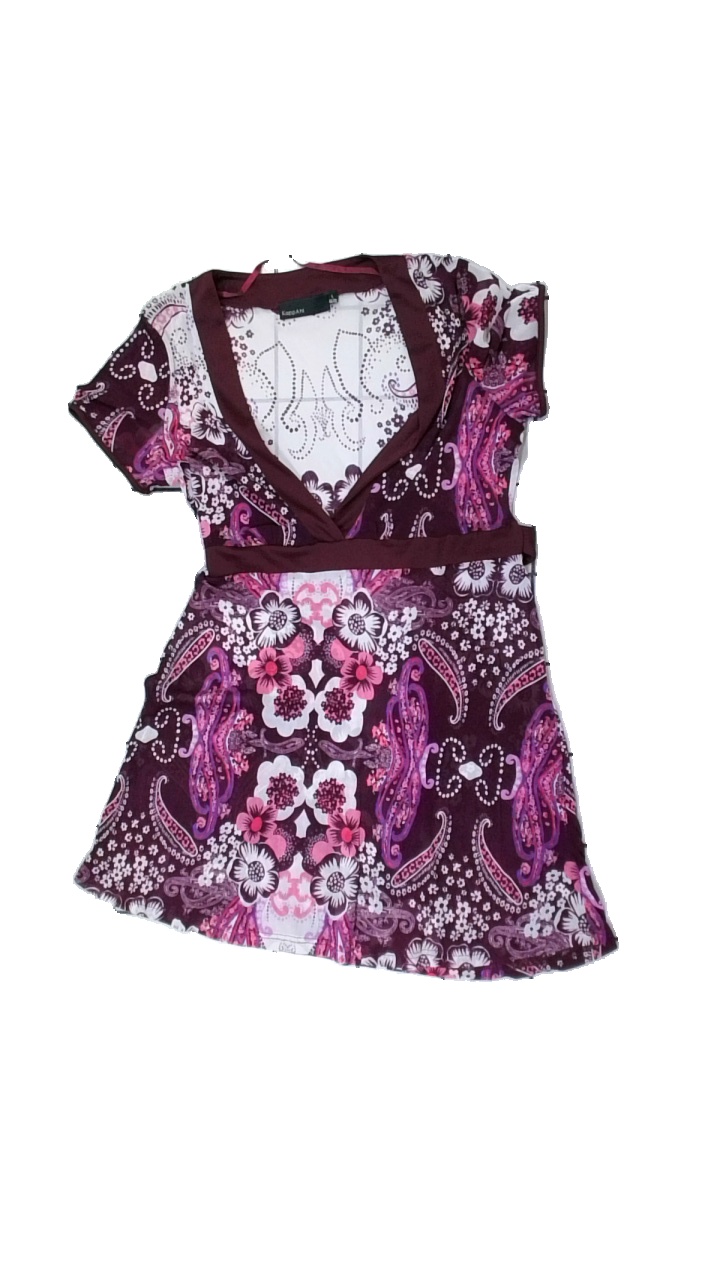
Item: T-shirt (Ladies)
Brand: Kappahl
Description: t-shirt med blommor och andra mönster över hela + band i midjan
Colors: White, Purple, Pink
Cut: Regular
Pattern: Floral print
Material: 100% nylone
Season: All
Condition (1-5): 5
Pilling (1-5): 5
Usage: Reuse
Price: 50-100